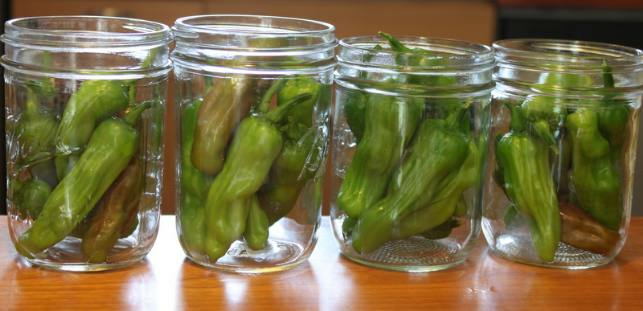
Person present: No